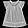
Label: Dress